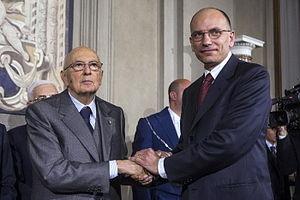
Giorgio Napolitano, né le 29 juin 1925 à Naples, est un homme d'État italien, président de la République italienne du 15 mai 2006 au 14 janvier 2015.